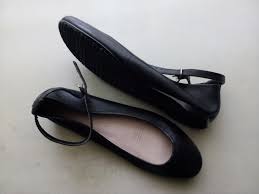
Label: Ballet Flat